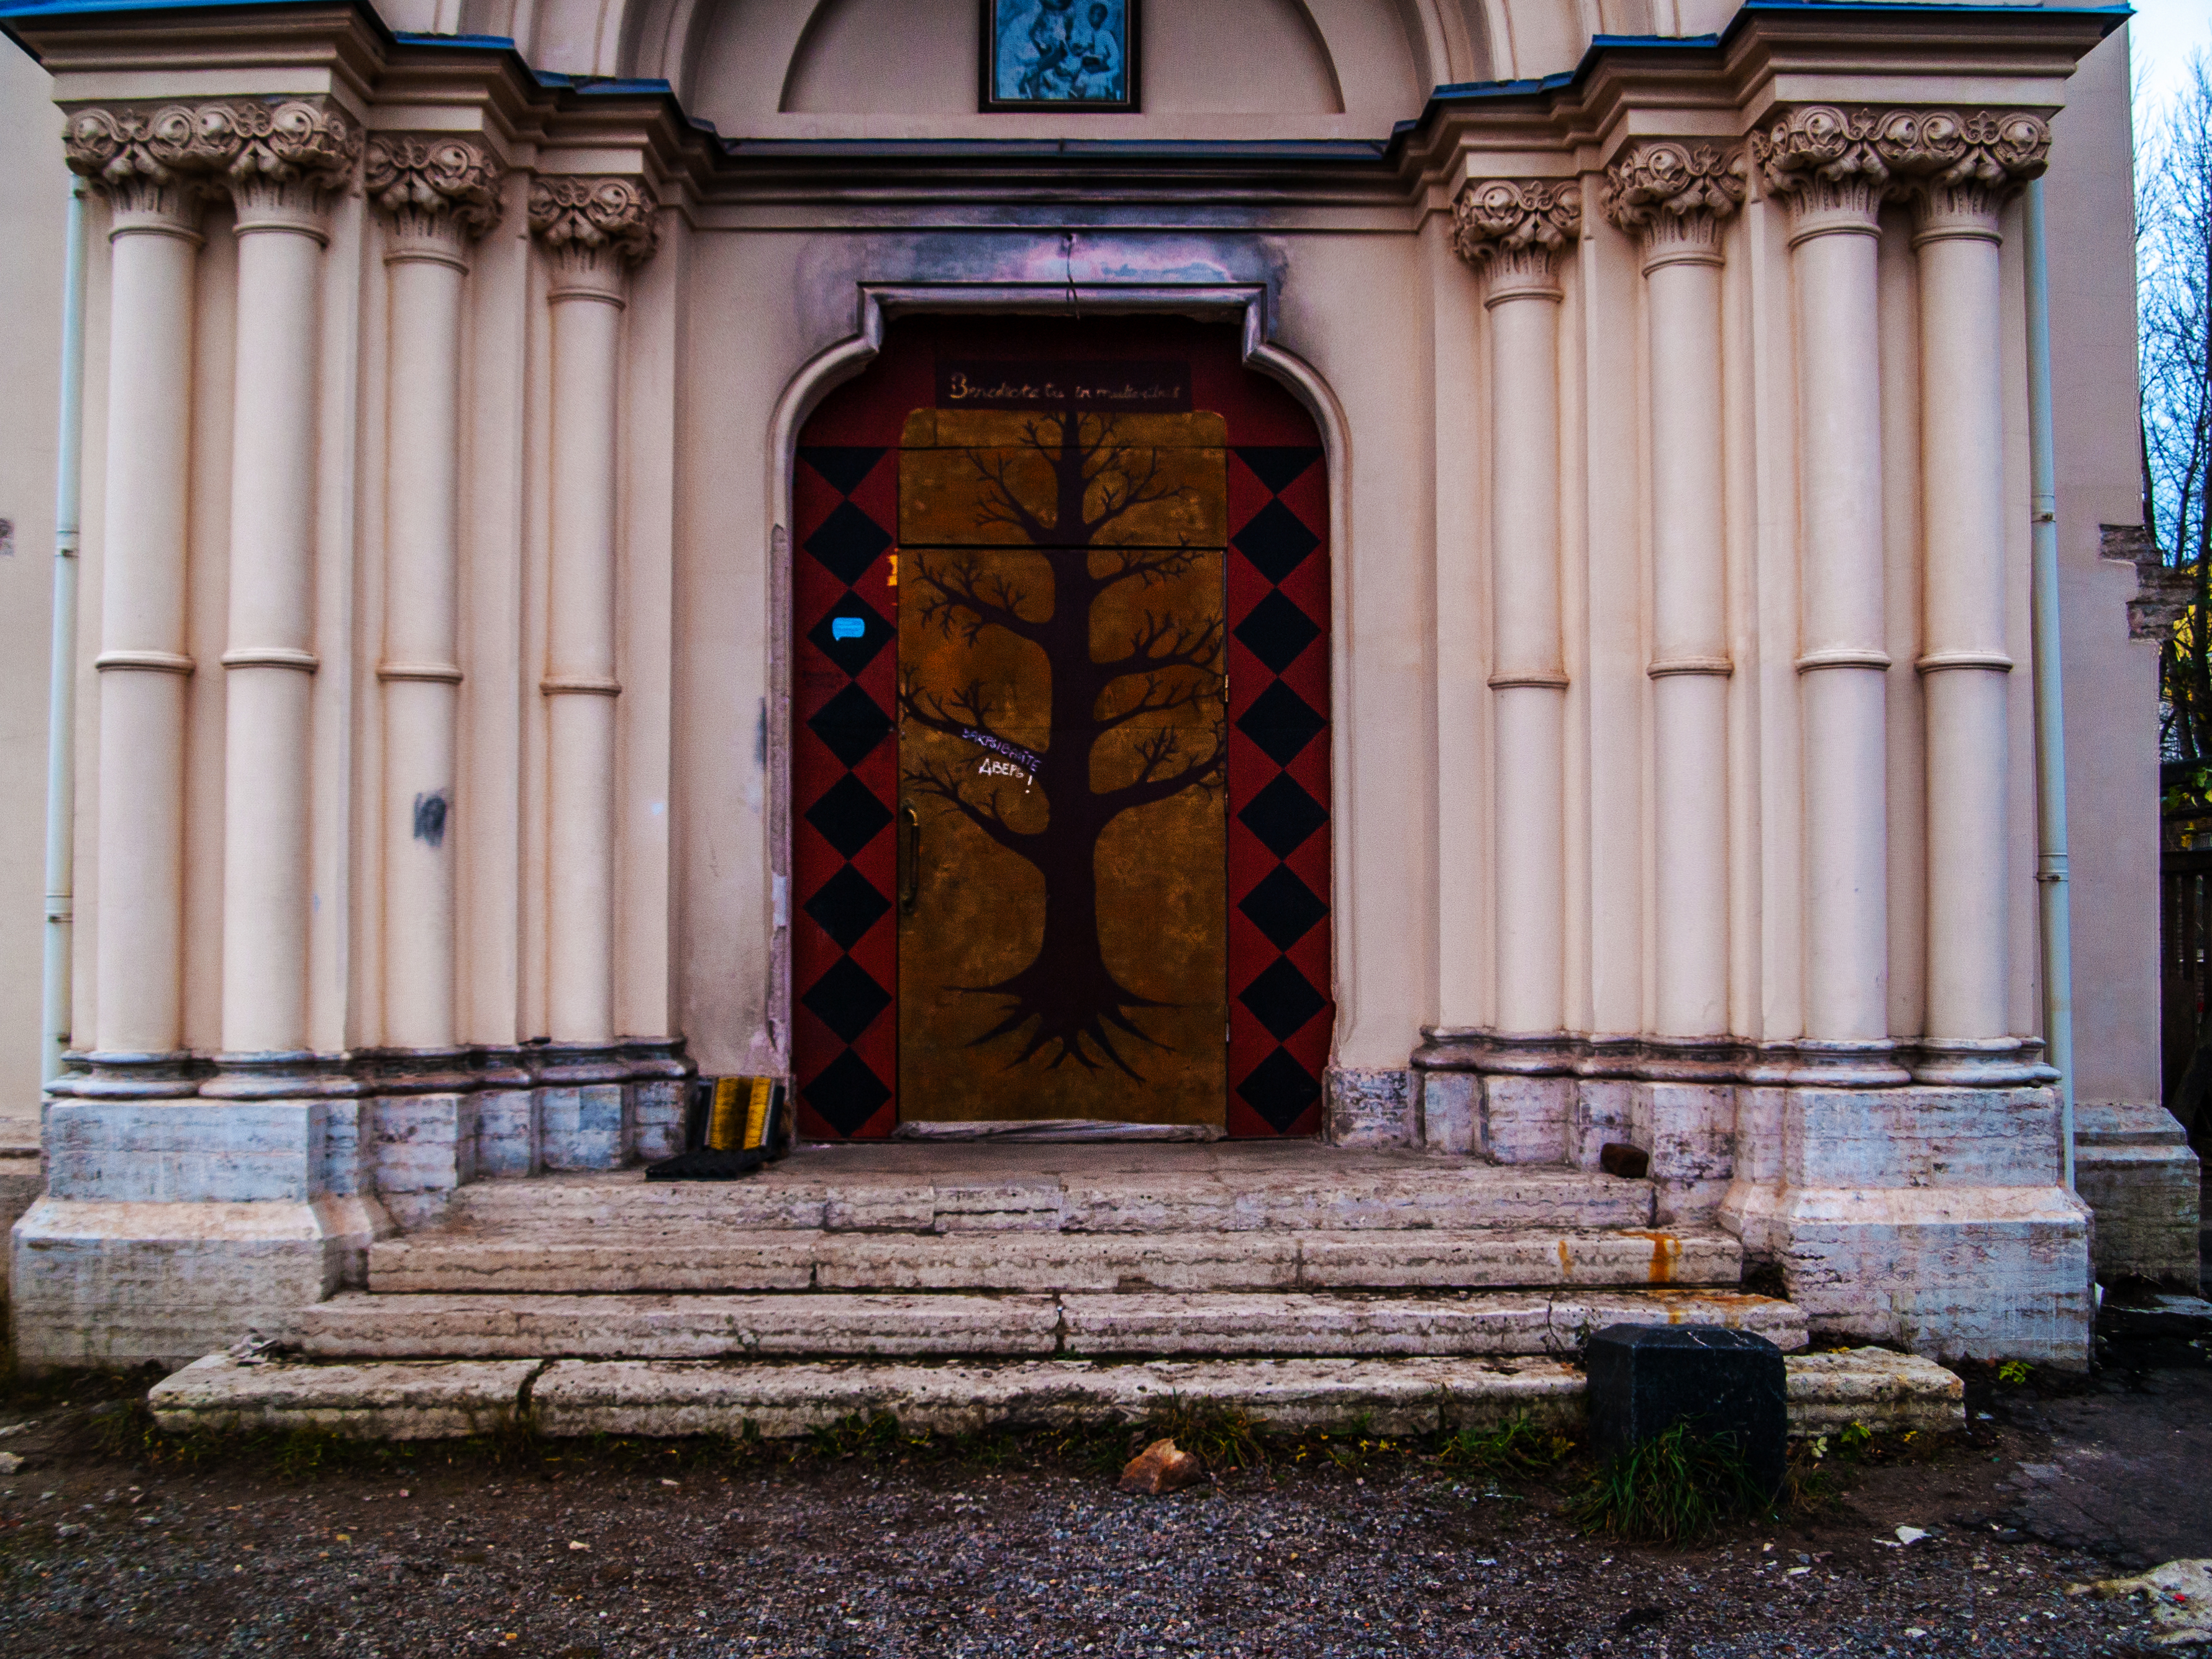
images, blue, wood, door, architecture, fixture, public space, building, facade, symmetry, Tints and shades, window, city, brick, art, arch, road surface, column, sky, rectangle, tree, historic site, plant, classical architecture, ancient history, visual arts, gate, concrete, house, medieval architecture, font, street, shadow, grass